Károly Huszár

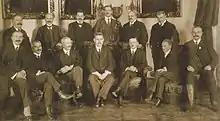

The small counterrevolutionary National Army under Miklós Horthy entered Budapest two days after the withdrawal of the Romanian Army on 14 November 1919, which evacuated the city after looting. Thanks to the mediation of the envoy of the Entente, a coalition government was formed on 23 November with Huszár as its head, despite no political experience in this area, although he had once been a teacher. The previous president of the government, István Friedrich, was relieved by his ambition, which collided with that of Horthy, and he inspired little confidence in Horthy because of his previous closeness to Mihály Károlyi. The new government included the Party of Smallholders, National-Democrats (Liberals) and Social-Democrats, among others, and was intended to be a transitional cabinet until the future elections to be held by extended suffrage (39.2% of the population, including, for the first time, women) and secret ballot. Friedrich remained in the Council of Ministers and was responsible for defence, a position unimportant since the army obeyed Horthy. His party, the KNEP, however, was the one that maintained the largest number of portfolios and the most important ones. Friedrich and the other KNEP supporters (including the high nobility of the North and West and the Catholic Church) were to dominate power by controlling the cabinet, as would have happened if Horthy had kept his promise to surrender control from the armed forces to the government.